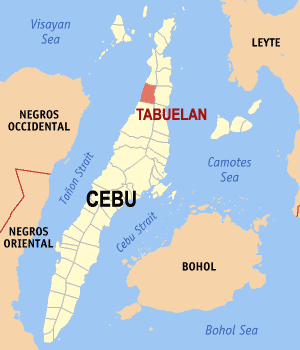
Tabuelan est une municipalité de la province de Cebu, au nord-ouest de l'île de Cebu, aux Philippines.